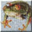
Label: frog